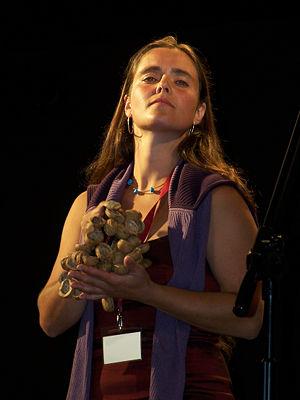
Anna Kuncewicz du groupe Sierra Manta. Photo prise lors de la 43e édition de la Highlanders' Week of Culture des Beskidy, en Pologne. Polski: Anna Kuncewicz. Występ zespołu Sierra Manta podczas 43. Tygodnia Kultury Beskidzkiej w Żywcu.